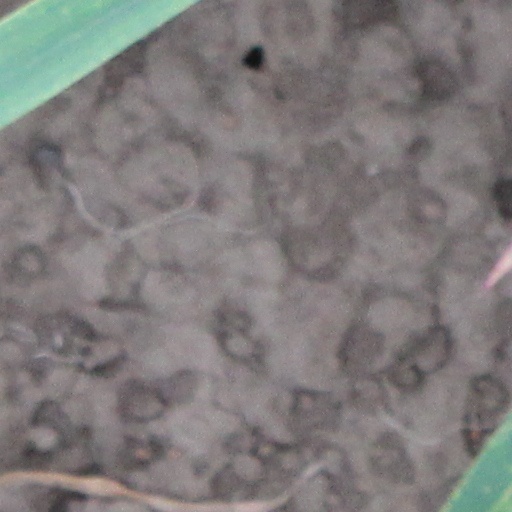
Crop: wheat